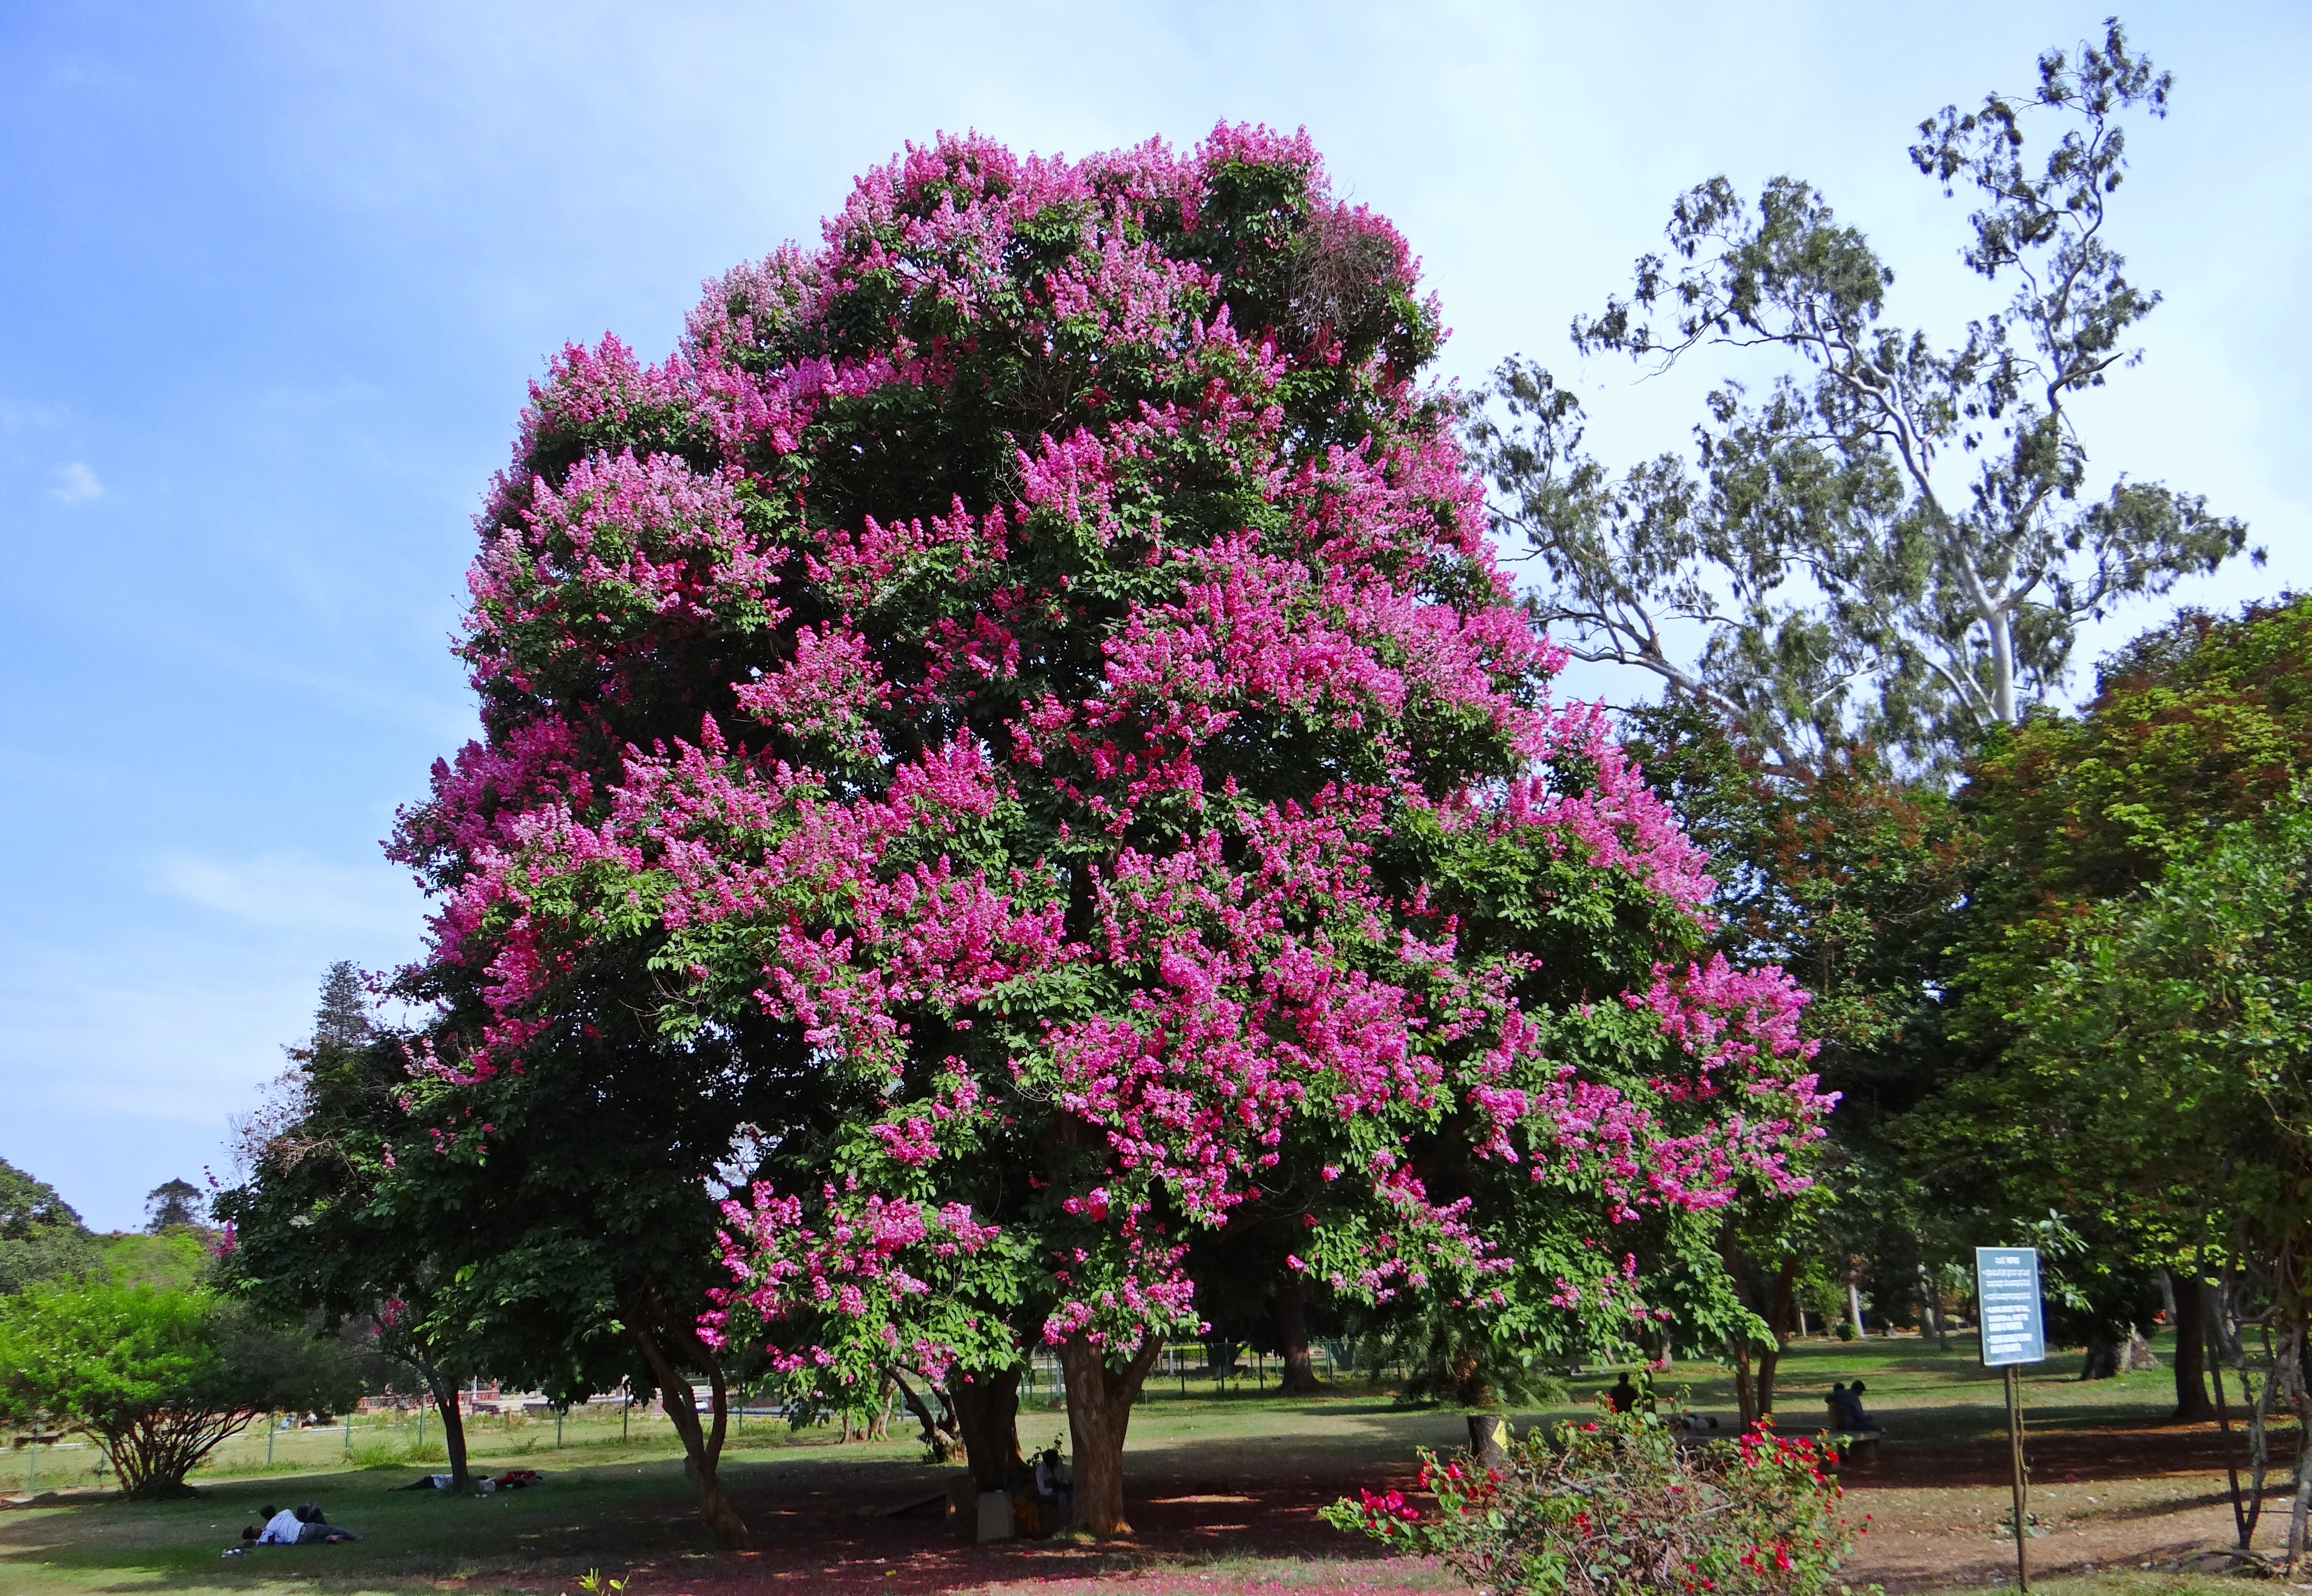
tree, blossom, plant, flower, purple, spring, park, botany, garden, flora, shrub, india, flowering plant, woody plant, land plant, pride of india, lagerstroemia speciosa, giant crape myrtle, queen's crape myrtle, jarul